Pepe Martí

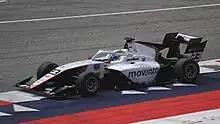
Martí driving for Campos Racing during the 2023 Spielberg Formula 3 round

Martí continued with Campos Racing for the 2023 Formula 3 season alongside Christian Mansell and Hugh Barter. He started the season in the best fashion during the sprint race as from second, he overcame Franco Colapinto for the lead before proceeding to take his first F3 victory. In the feature race, he moved up to sixth place in an impressive showing. In Melbourne, a crash in qualifying hampered his hopes for the races, but he managed to make impressive recoveries during the races, finishing 13th in the sprint and securing points in the feature with seventh place. Qualifying on reverse pole in Monaco, Martí handled things perfectly in the sprint race, as he secured a lights-to-flag victory by eight seconds; his second of the year. He finished ninth in the feature race.